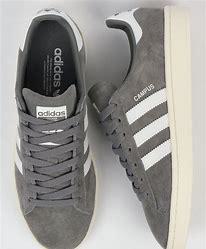
Brand: Adidas
Model: Campus